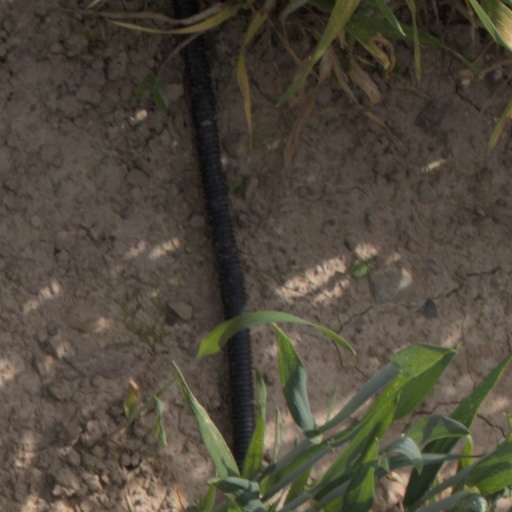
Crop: wheat